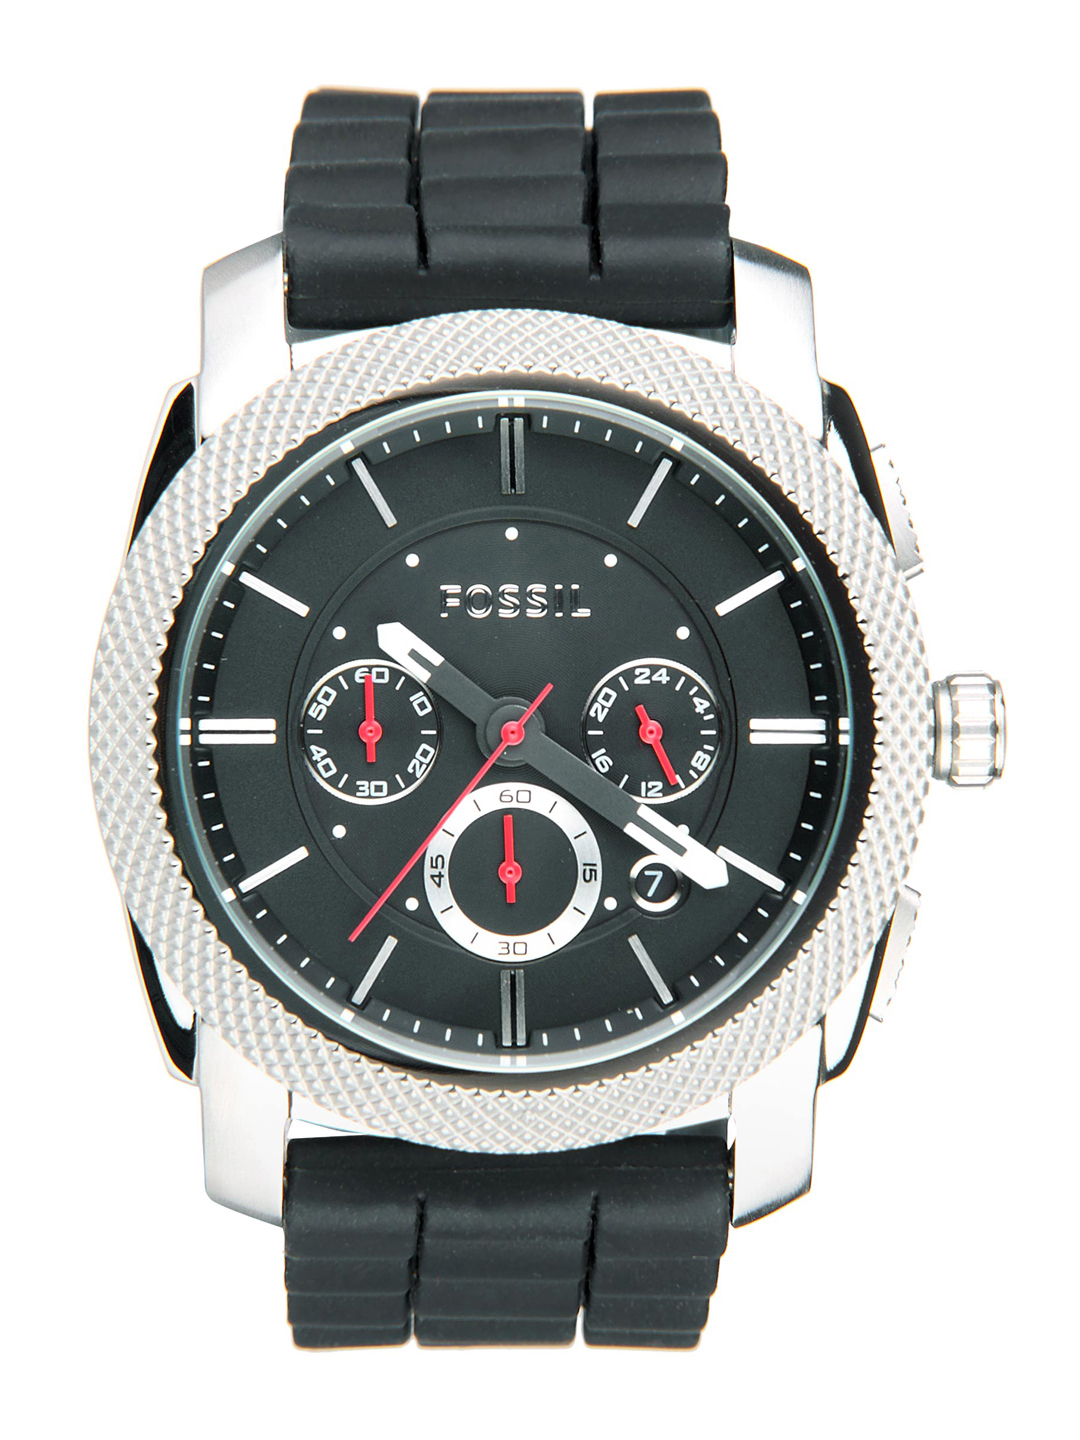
Fossil Men Black Dial Chronograph Watch FS4572
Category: Accessories / Watches / Watches
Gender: Men
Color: Black
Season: Winter 2016
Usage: Casual